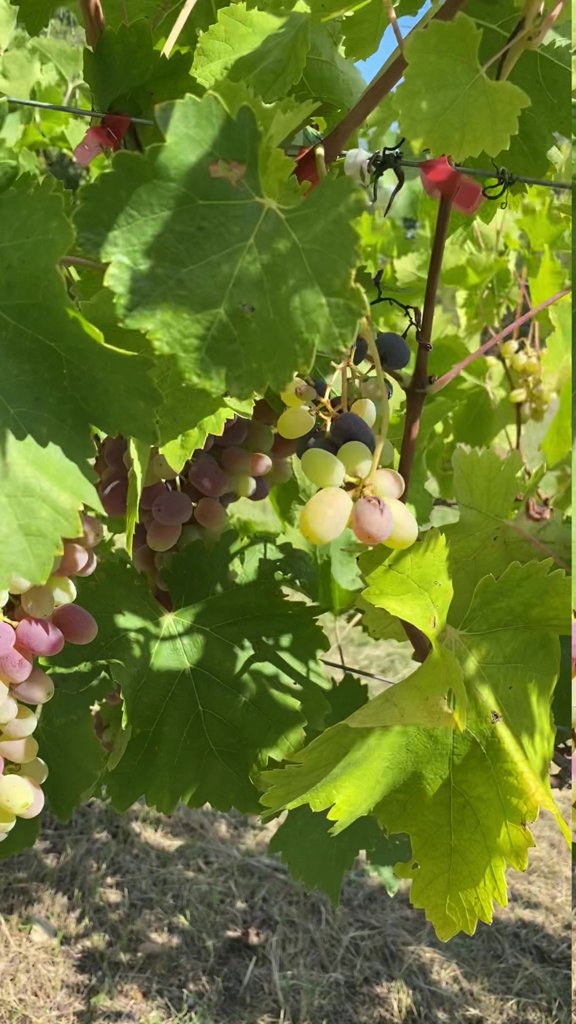
Berries visible: 67
Grape clusters: 3